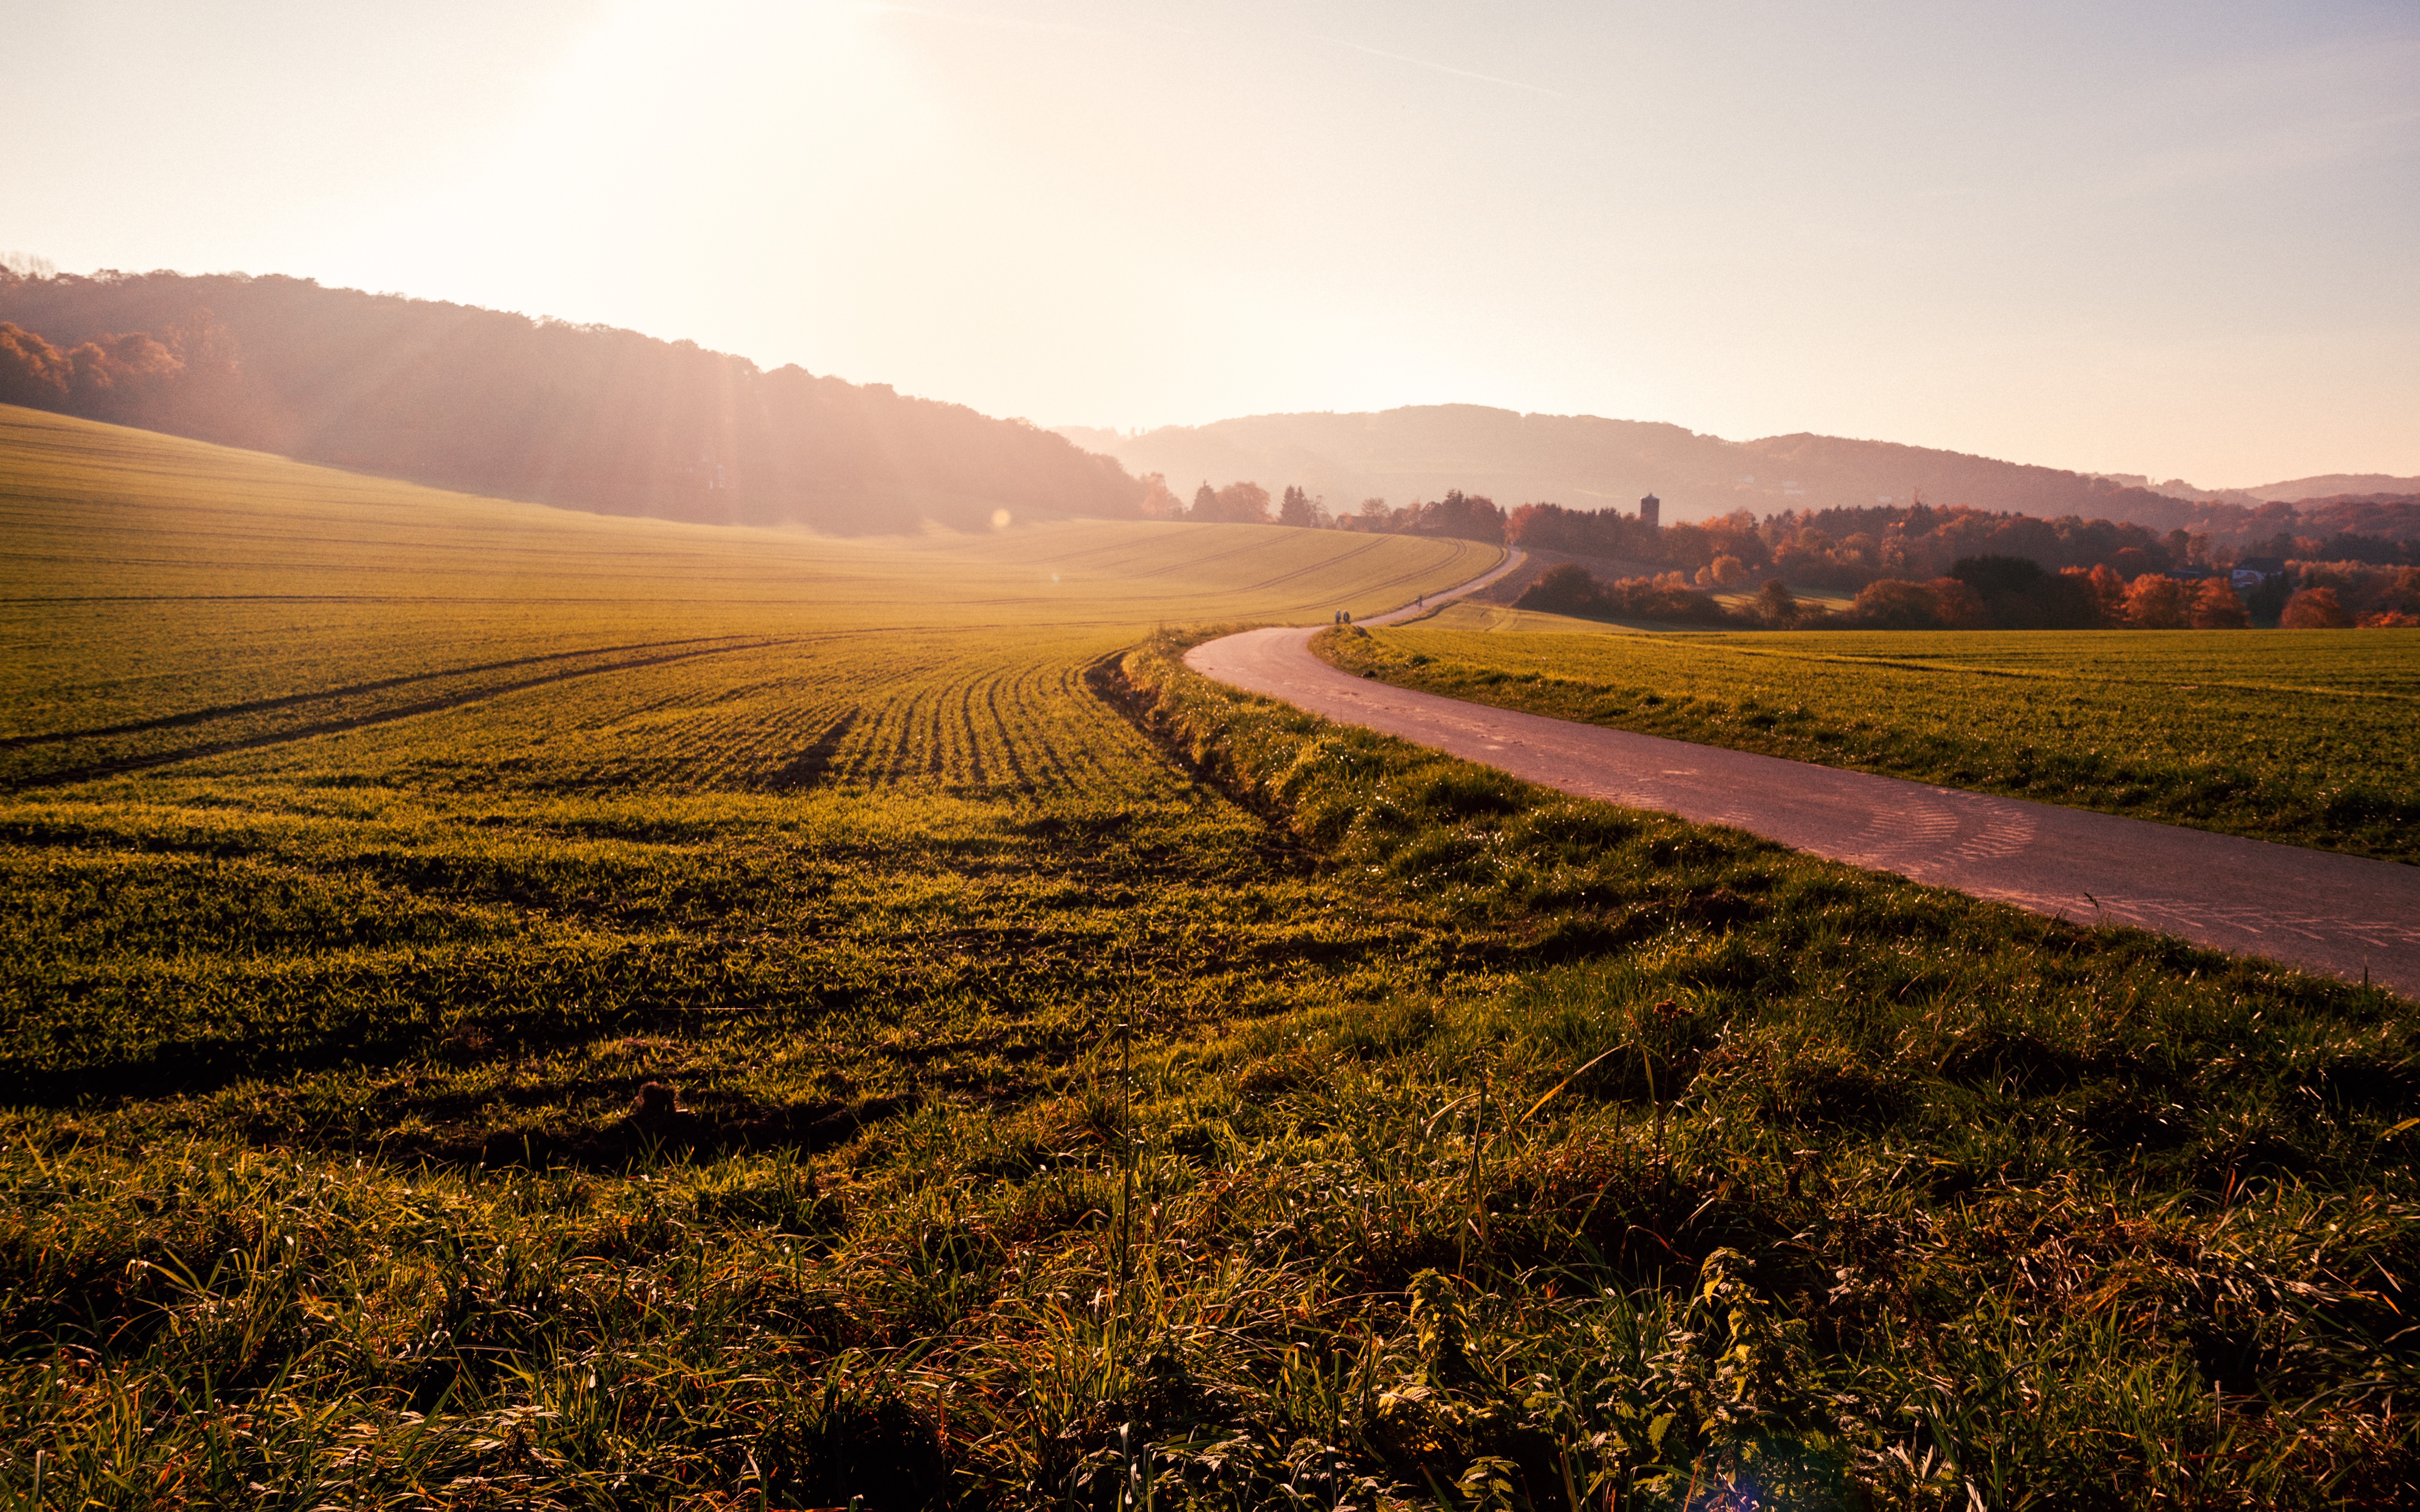
landscape, tree, nature, grass, horizon, wilderness, mountain, cloud, sun, sunrise, sunset, road, field, meadow, prairie, sunlight, morning, leaf, hill, dawn, valley, dusk, evening, autumn, soil, agriculture, season, plain, grassland, plateau, habitat, steppe, rural area, natural environment, geographical feature, atmospheric phenomenon, grass family, mountainous landforms